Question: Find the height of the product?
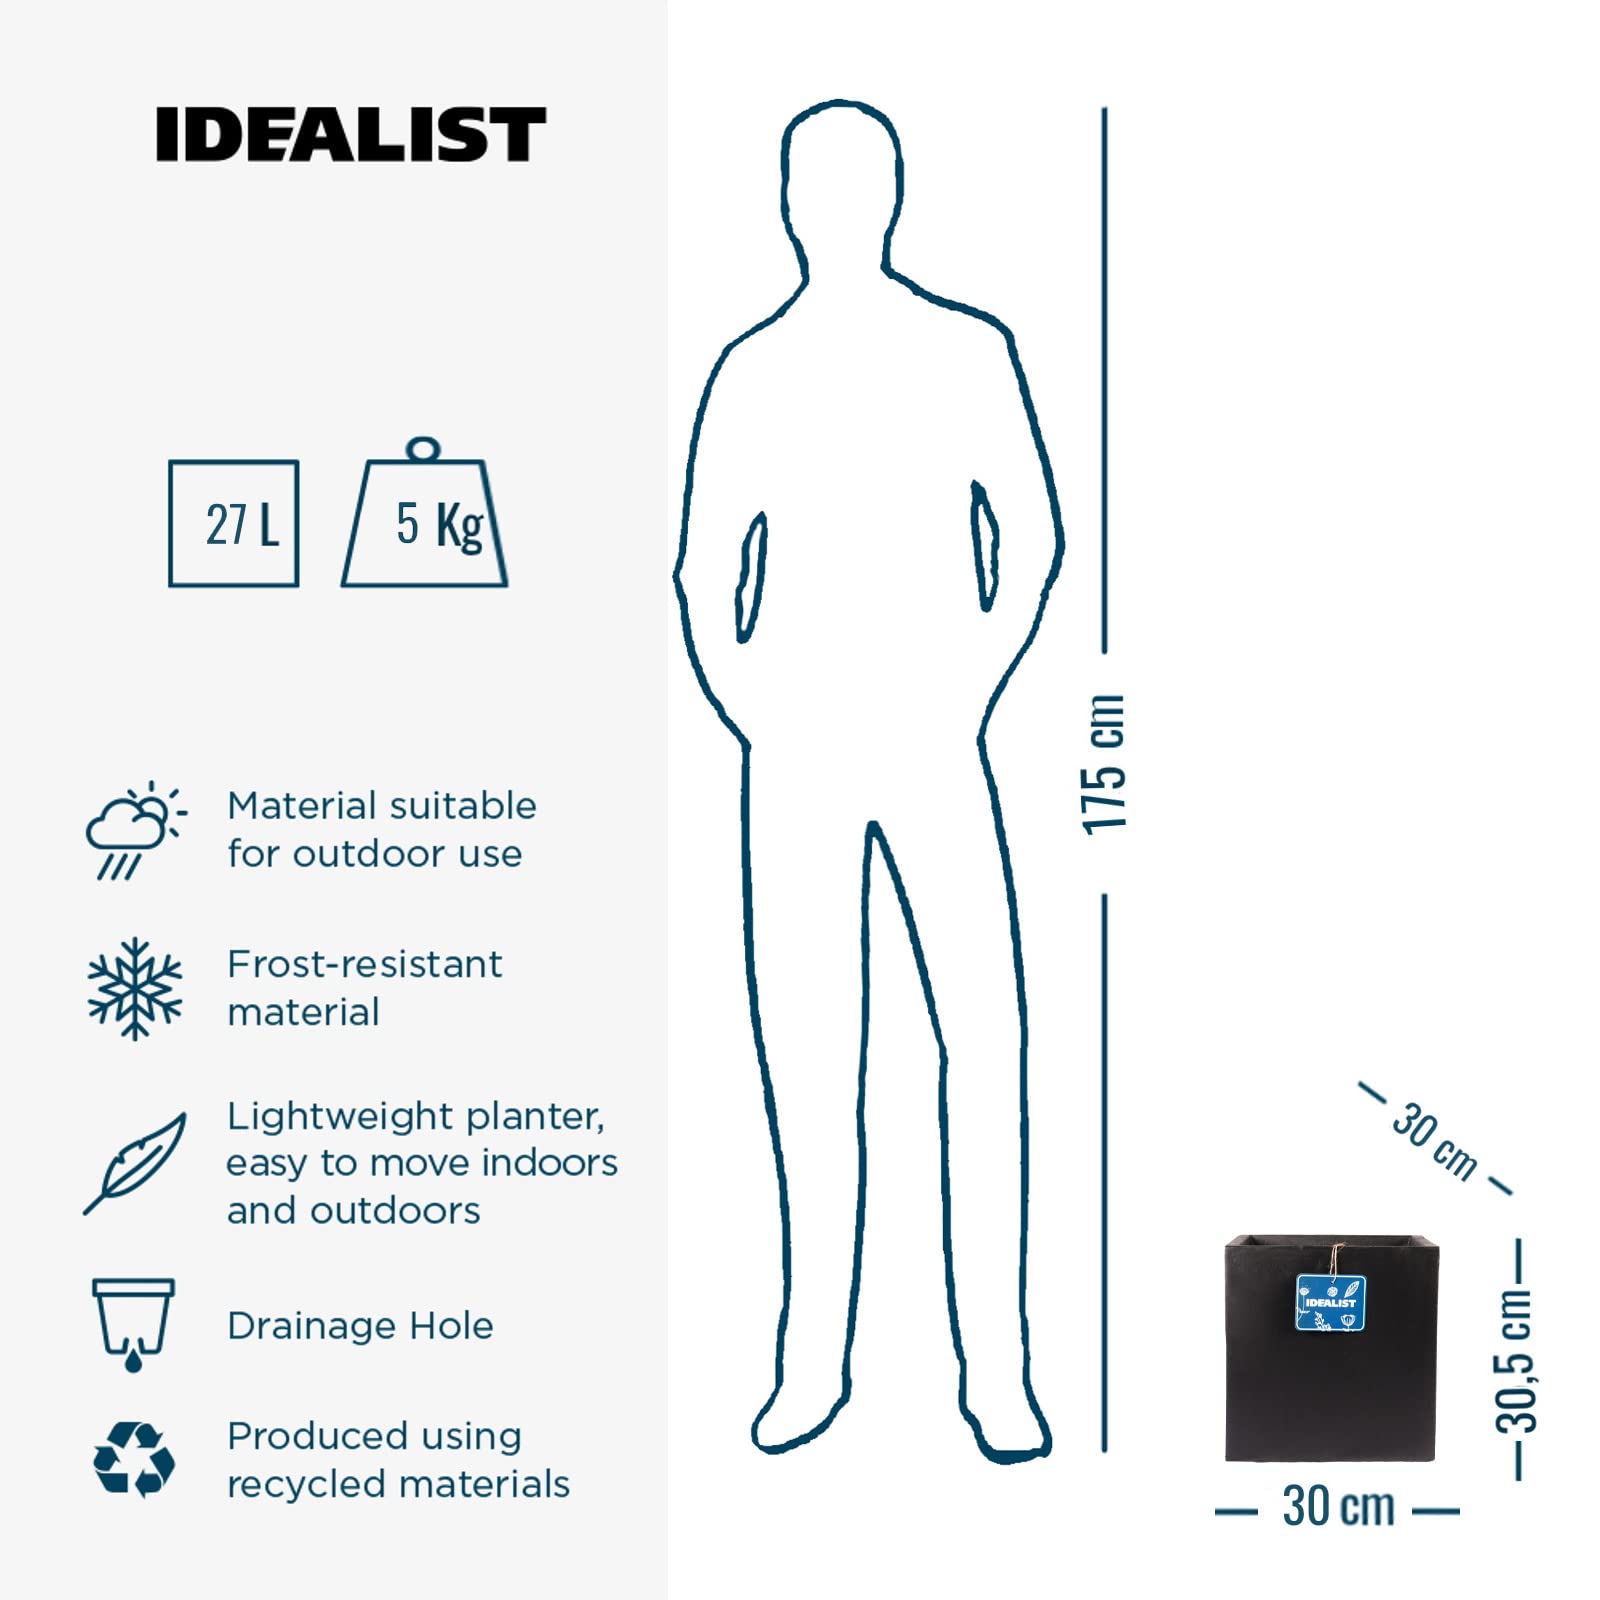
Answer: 30.5 centimetre